Saint-Sulpice-de-Faleyrens

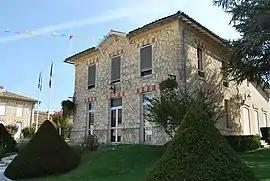
The town hall in Saint-Sulpice-de-Faleyrens

Saint-Sulpice-de-Faleyrens (Languedocien: "Sent Sulpici de Faleirens") is a commune in the Gironde department in Nouvelle-Aquitaine in southwestern France.